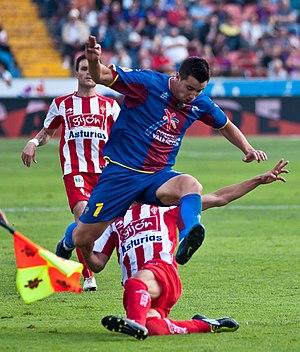
Francisco Sebastián Nadal Martorell dit Xisco Nadal est un footballeur espagnol, né le 27 juin 1986 à Palma de Majorque en Espagne. Il évolue au poste d'ailier.